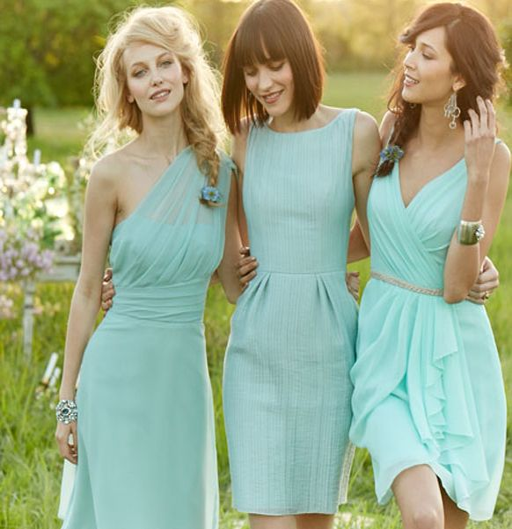
either bridesmaids choose the style and there 's colour , or same style , different colours , pastel for instance